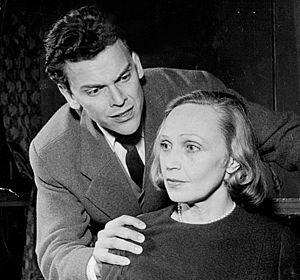
Inga Tidblad est une actrice suédoise, de son nom complet Inga Sofia Tidblad, née le 29 mai 1901 à Stockholm, ville où elle est morte le 12 septembre 1975.
Folke Sundquist est un acteur et metteur en scène suédois, né le 4 novembre 1925 à Falun, mort le 13 janvier 2009 à Malmö.